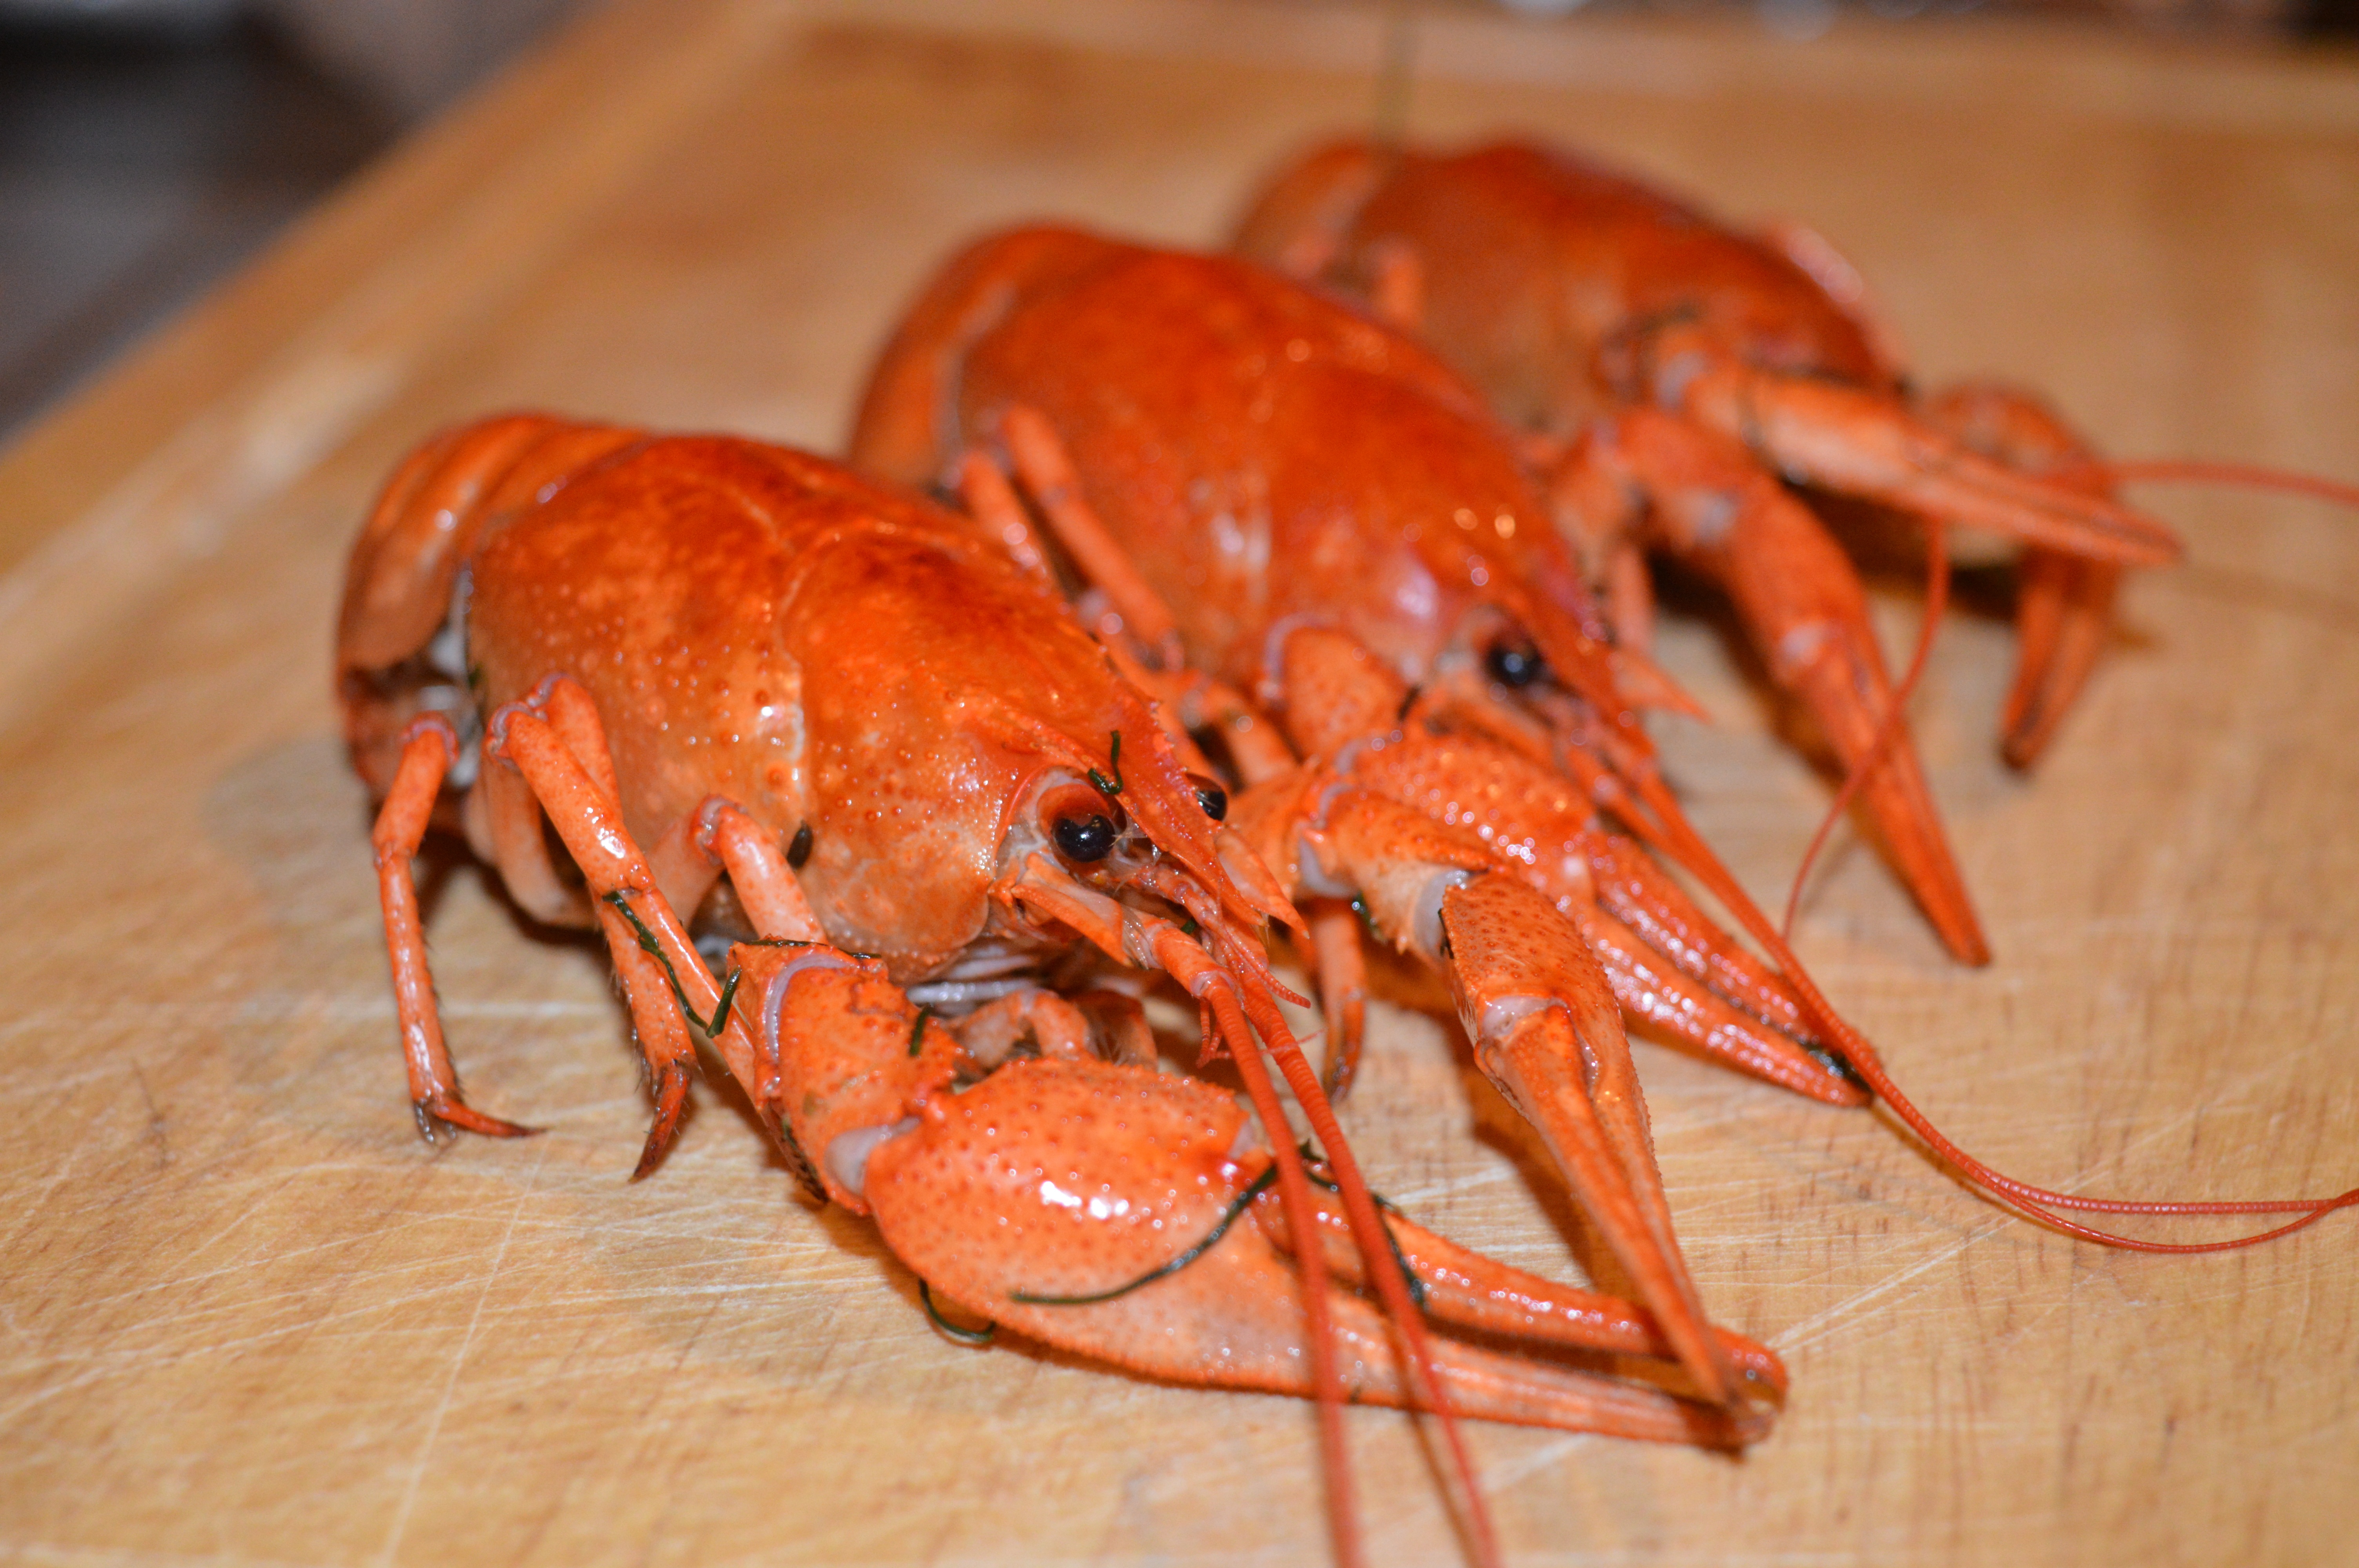
dish, food, cooking, seafood, kitchen, recipe, delicious, shell, beer, invertebrate, lobster, crustacean, laying, dishes, boiled, cancer, crayfish, arthropod, delicacy, appetizer, boiled lobster, decapoda, animal source foods, dungeness crab, american lobster, homarus, spiny lobster, caridean shrimp, homarus gammarus